Estonian Forest Aid

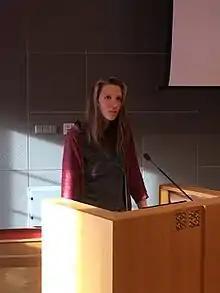
Coordinator Linda-Mari Väli making a presentation.

protection regime would not derail the expansion of the military training area or the creation of a mortar shooting range. According to the EFA, such a course of events is unacceptable and careless in regard to the area's natural heritage, whereas the Ministry of the Environment felt that the environmental impact assessment of the training area could even improve the development of the nature conservation area and that the Estonian Environmental Board had the right to limit all activity that could harm local natural heritage. The EFA thereupon made a new declaration in which it demanded that the natural conservation area be created on the basis of the initial borders set in the expert analysis in 2013; that the deforestation of surrounding forests be avoided; and that instead of in Nursipalu, the mortar training area be established in Sirgala as its natural environment had already suffered heavy damage due to the mining of oil shale. On March 23, Nursipalu training area was visited by the National Defence Committee of the Riigikogu, who were met by a group of EFA activists at the entrance of the training area to remind them of the area's natural heritage and of the opposition of the municipality and its citizens to changes in the natural environment.